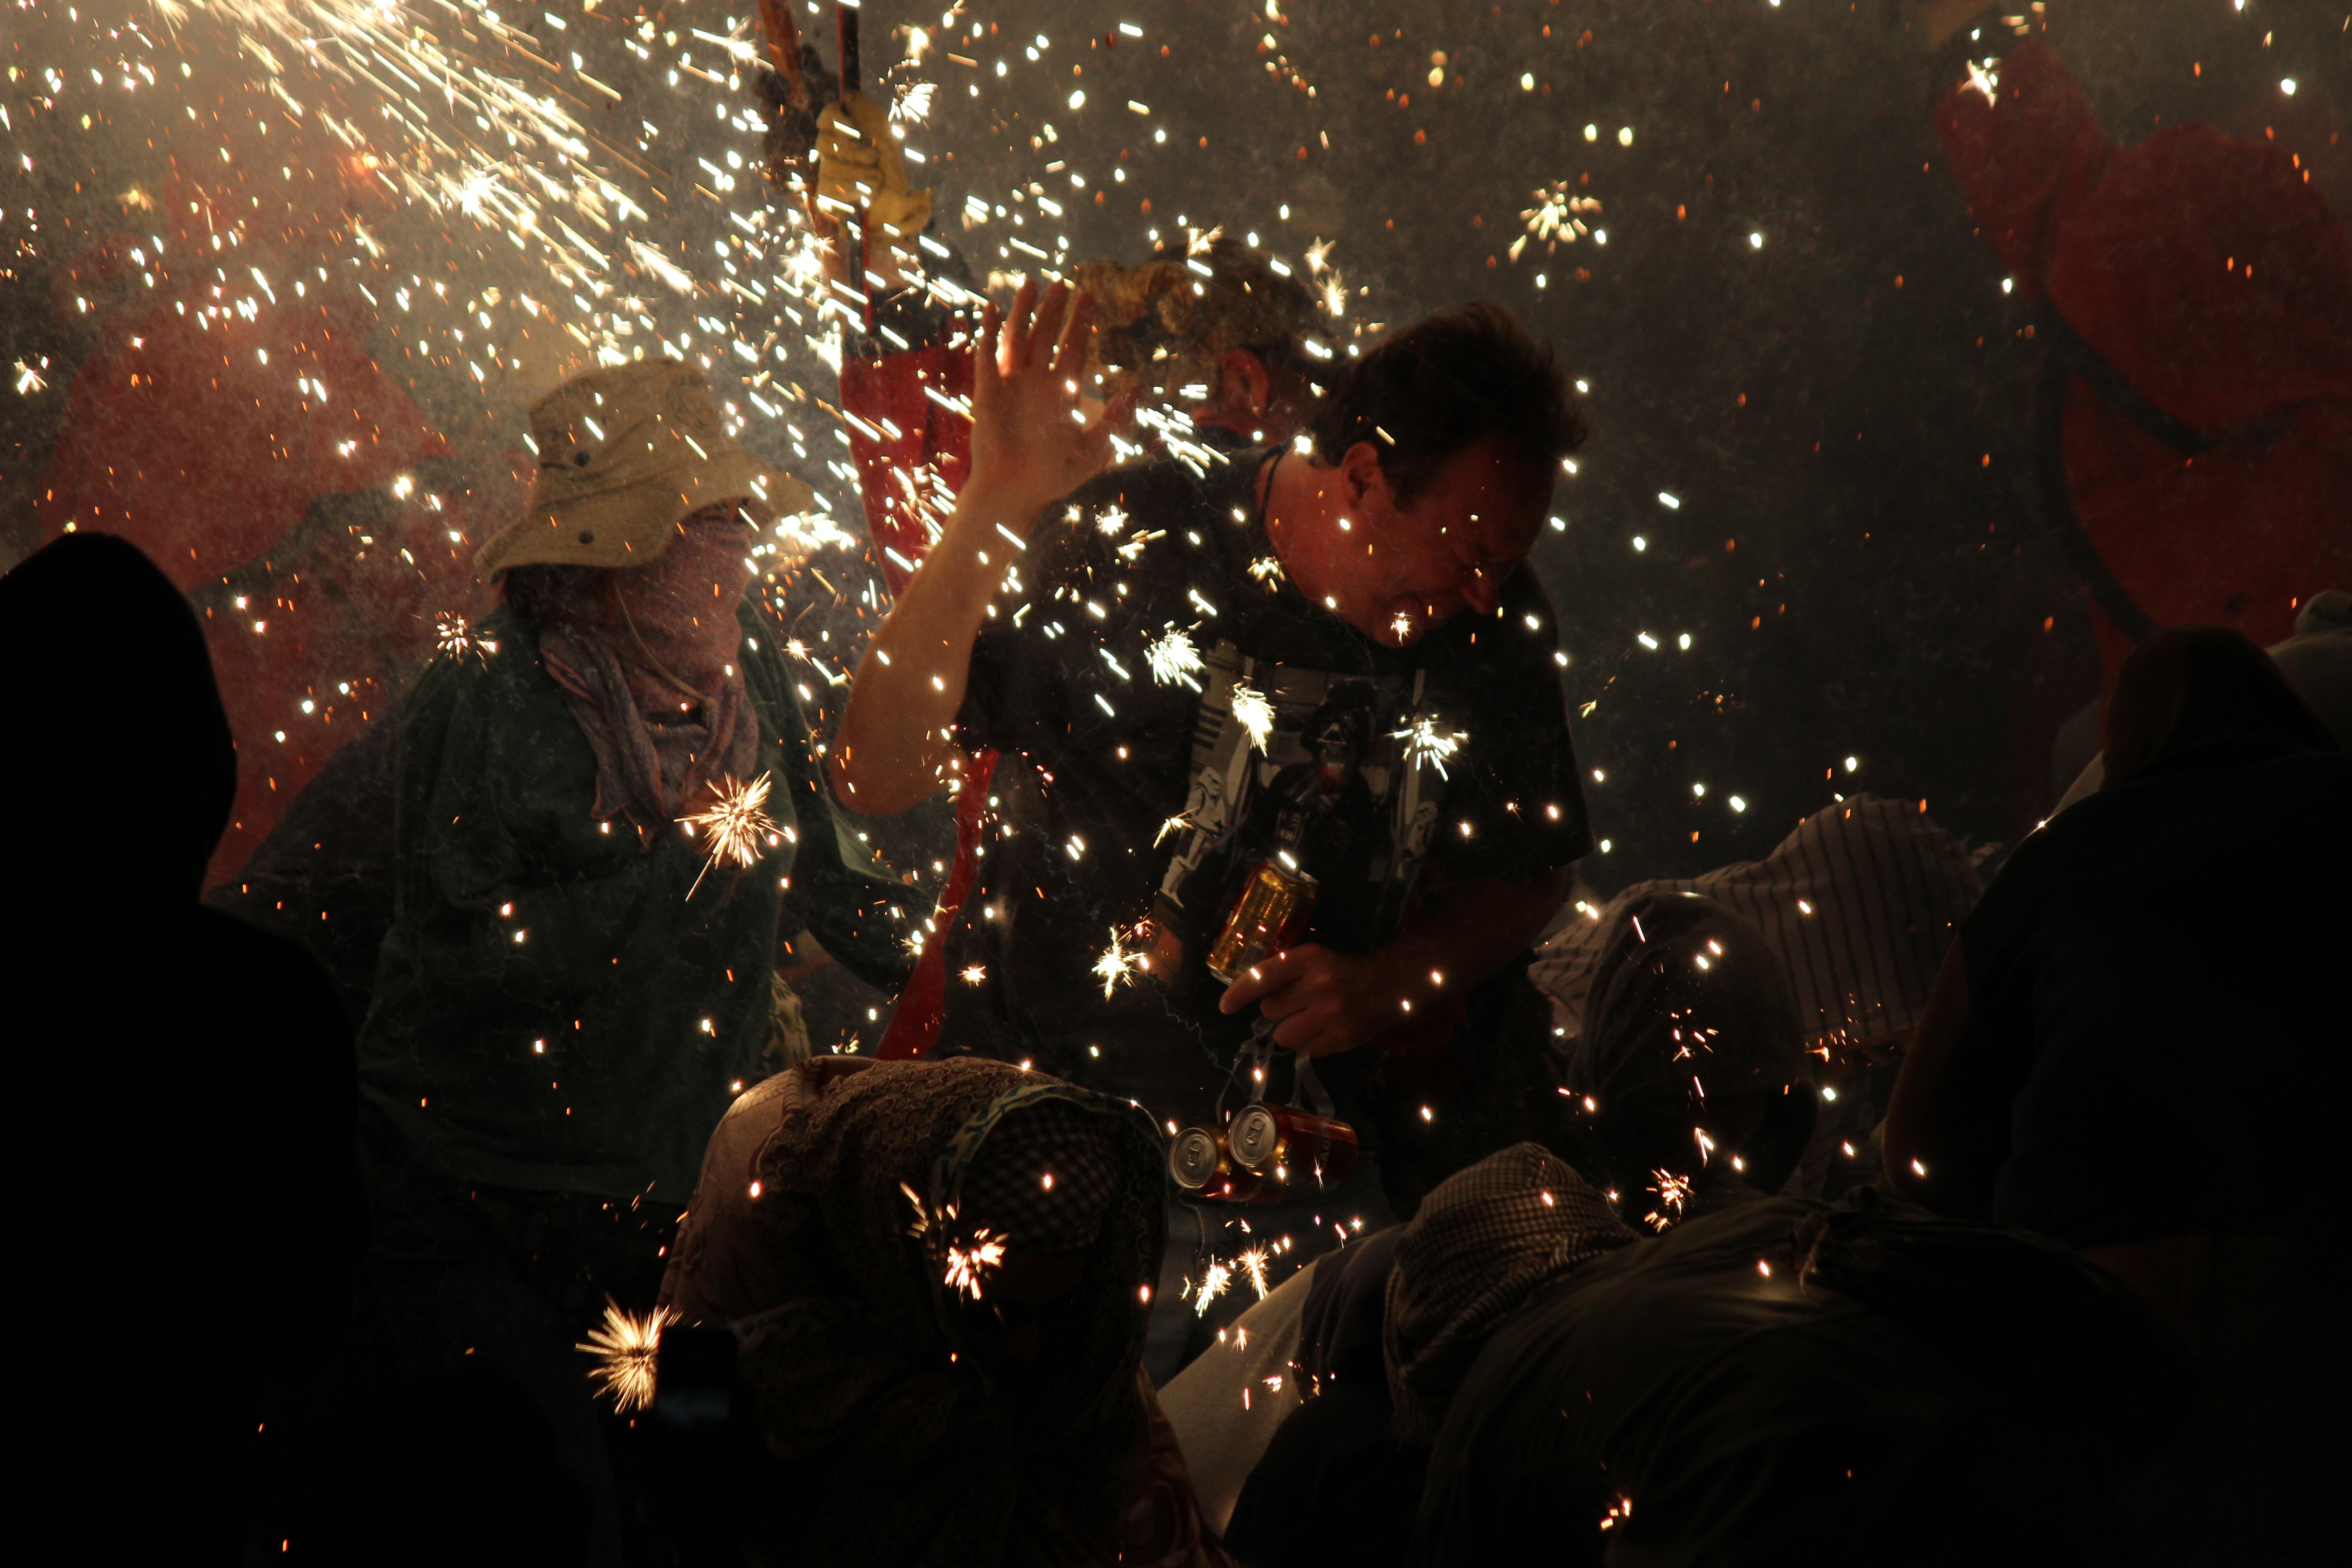
light, people, night, crowd, celebration, young, holiday, darkness, nightlife, christmas, christmas tree, christmas decoration, festival, fireworks, fun, party, christmas lights, party people